Charles VI of France

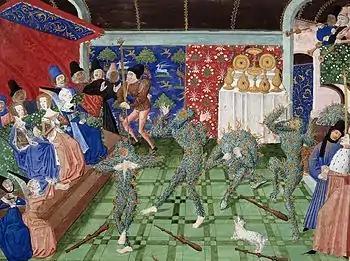
The Bal des Ardents, miniature of 1450–80 showing the dancers' costumes on fire

On 29 January 1393, a masked ball, which later became known as the "Bal des Ardents" ("Ball of the Burning Men"), was organized by Isabeau of Bavaria to celebrate the wedding of one of her ladies-in-waiting at the Hôtel Saint-Pol. At the suggestion of Huguet de Guisay, the king and four other lords dressed up as wild men and performed a dance while dressed "in costumes of linen cloth sewn onto their bodies and soaked in resinous wax or pitch to hold a covering of frazzled hemp, so that they appeared shaggy & hairy from head to foot."